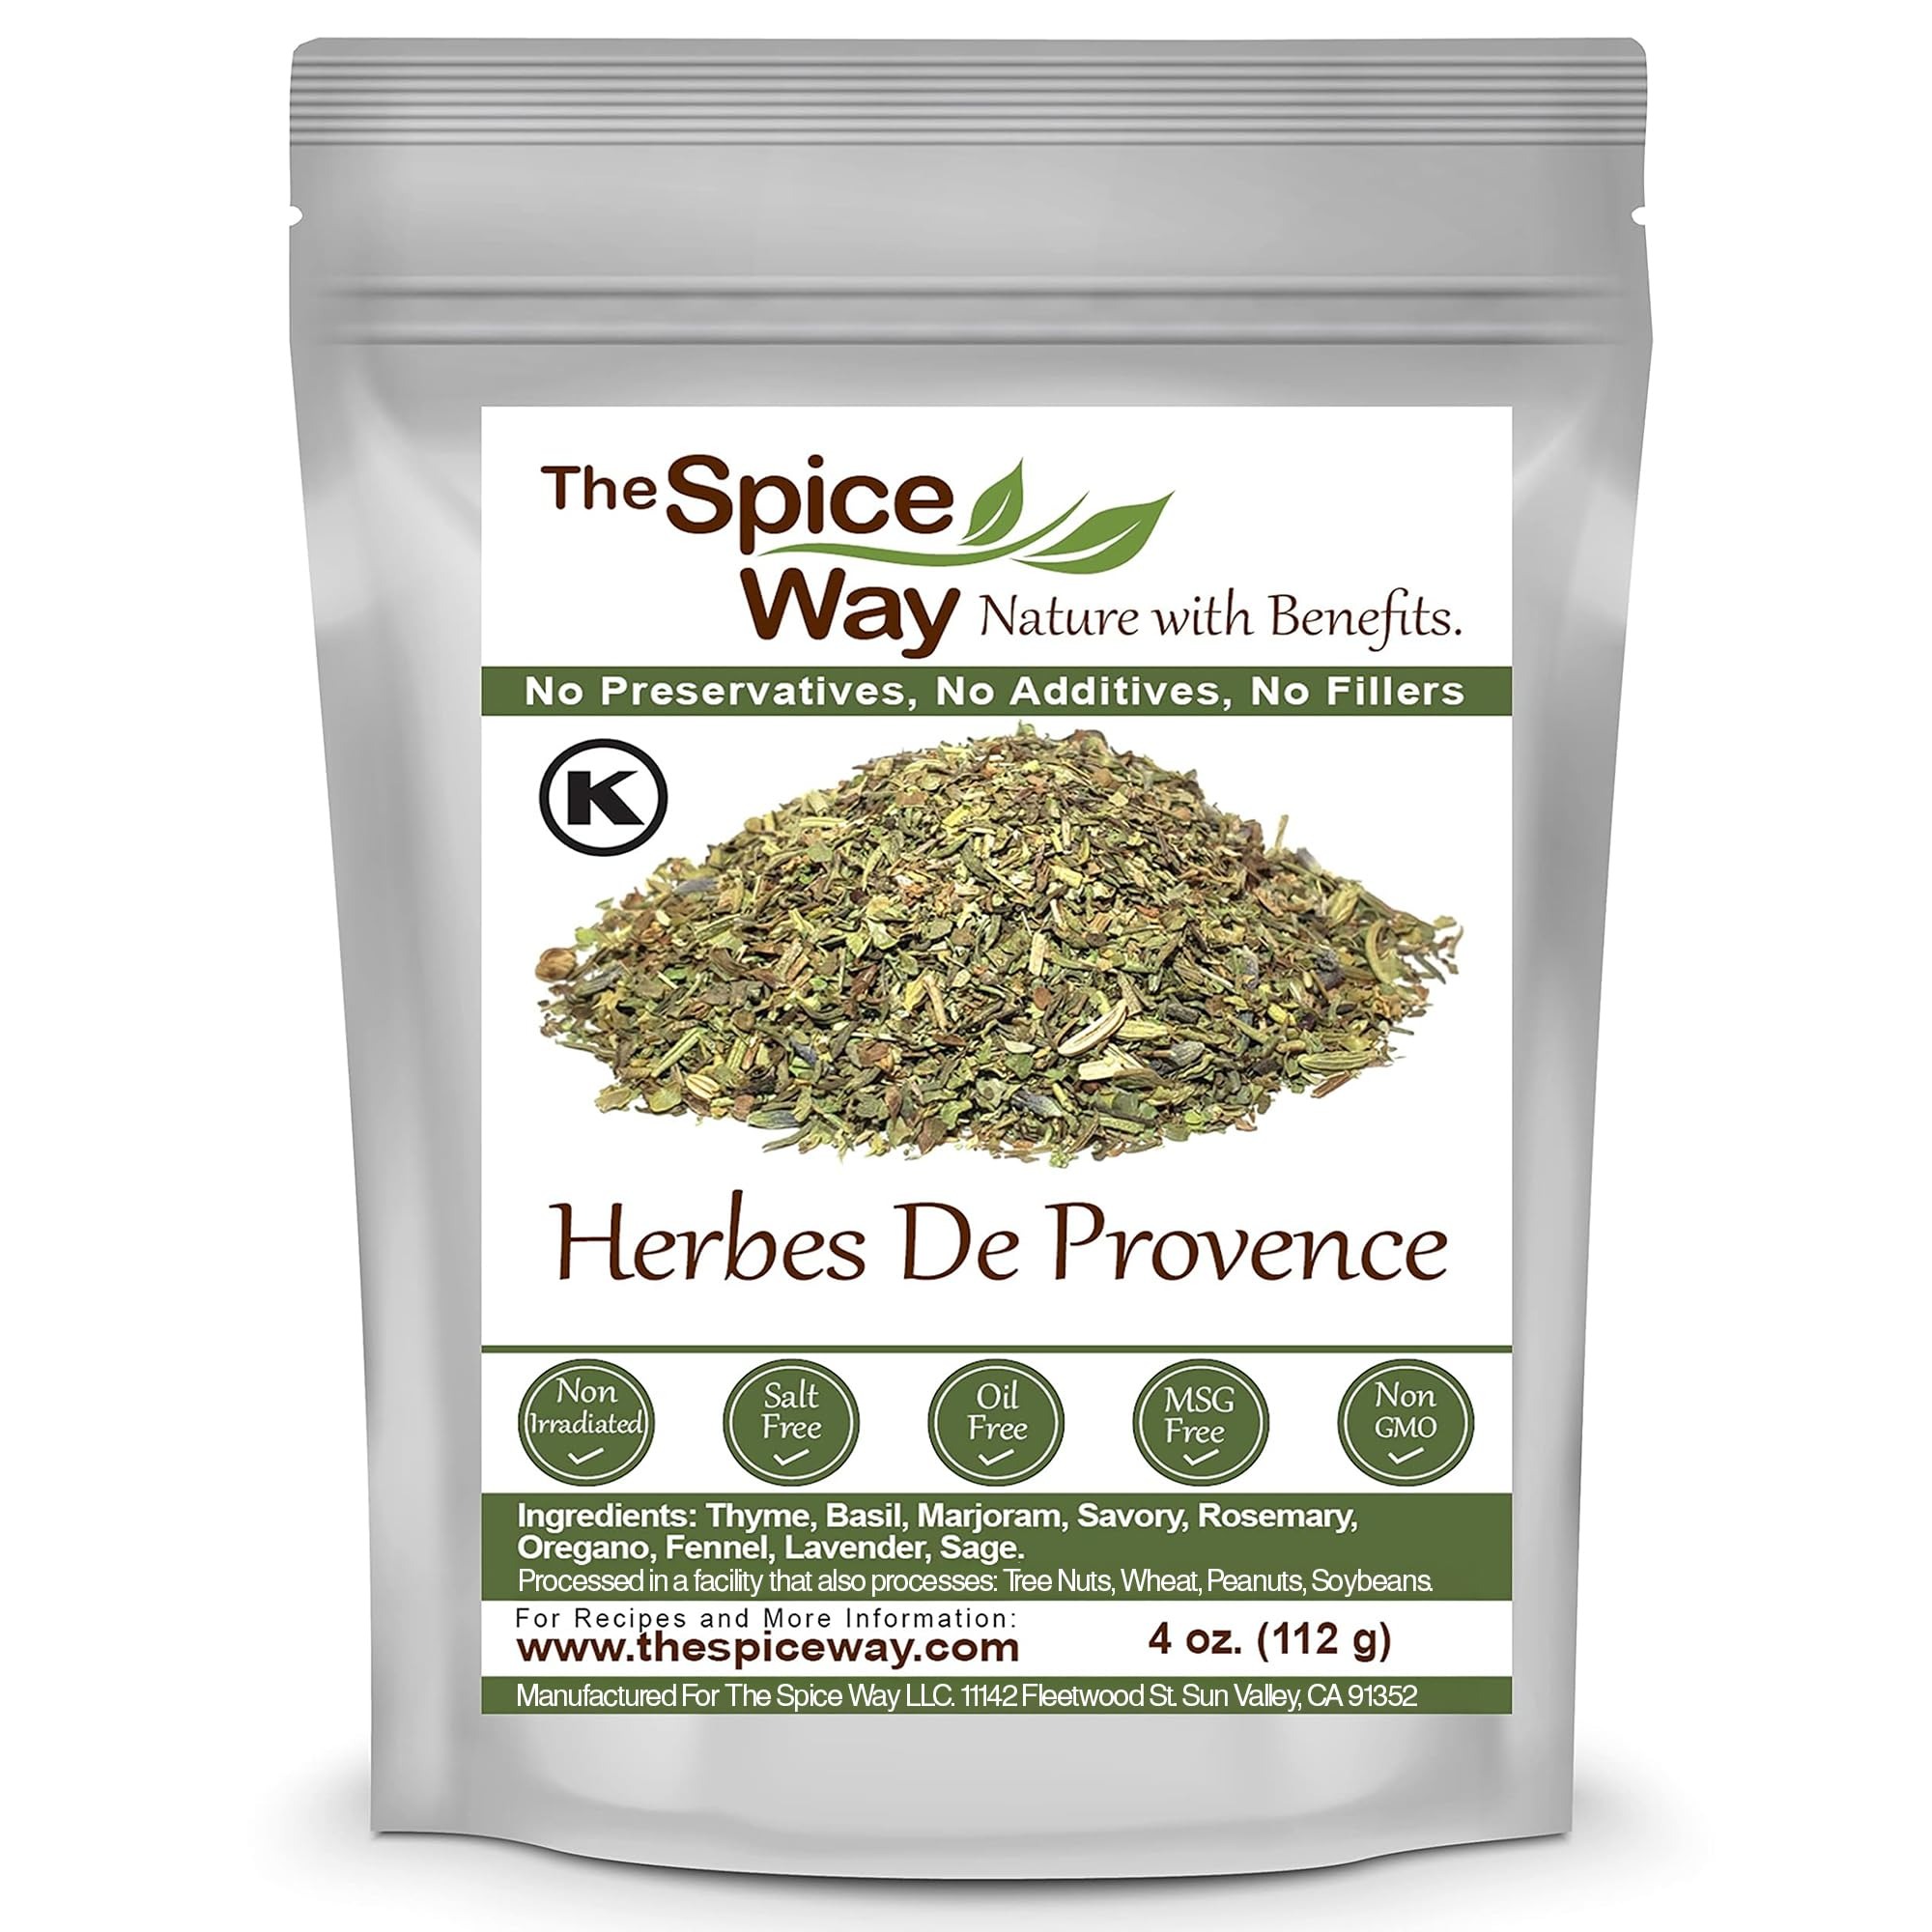
Item Name: The Spice Way Herbes De Provence - | 4oz | fresh herbs and spice seasoning
Bullet Point 1: WHAT IS HERBES DE PROVENCE - Multi-purpose spice blend made from a combination of Oregano, Thyme, Rosemary, Lavender that is great with so many dishes, from pizza to fish, poultry and more.
Bullet Point 2: FARM TO TABLE - We take pride in our fresh ingredients and traditional methods we use in our farm.
Bullet Point 3: RECIPES CAN BE FOUND BELOW - Recipe for chicken cream soup with rice can be found below.
Bullet Point 4: AUTHENTIC FLAVORS - We used our 20 years of blending expirience to deliver this authentic blend. The unique combination of herbs makes it so versitile.
Bullet Point 5: CONTAINS HIGH QUALITY INGREDIENTS - none GMO, no irradiation, no fillers, no perservatives, no agents.
Product Description: A well-known French blend that enhances many dishes from Pizza to fish or chicken. Oregano, Thyme, Rosemary and Lavender makes a great addition and allows you to enjoy your cooking experience. Ingredients: Thyme, Oregano, Fennel Seeds, Basil, Rosemary, Lavender, Sage.
Value: 4.0
Unit: Ounce

Price: 7.49